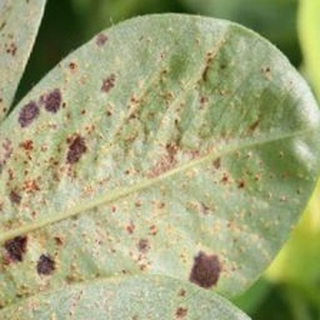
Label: groundnut_rust